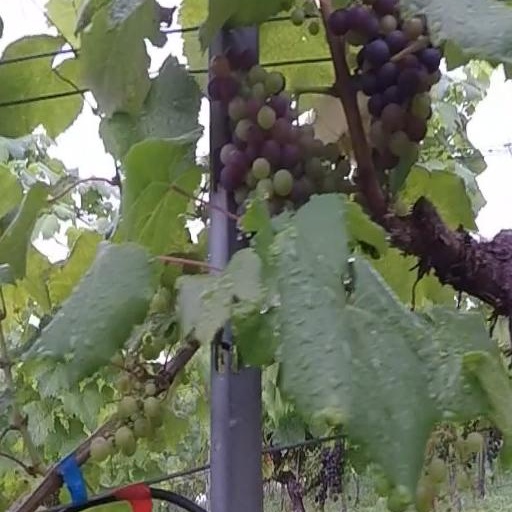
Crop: grape